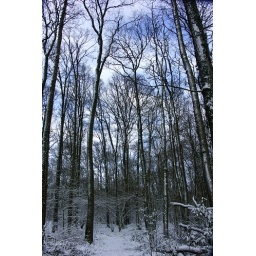
We didn't see much blue in the sky the last few days